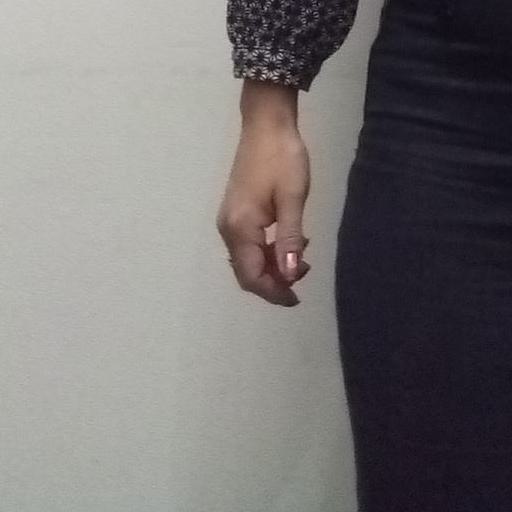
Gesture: no_gesture